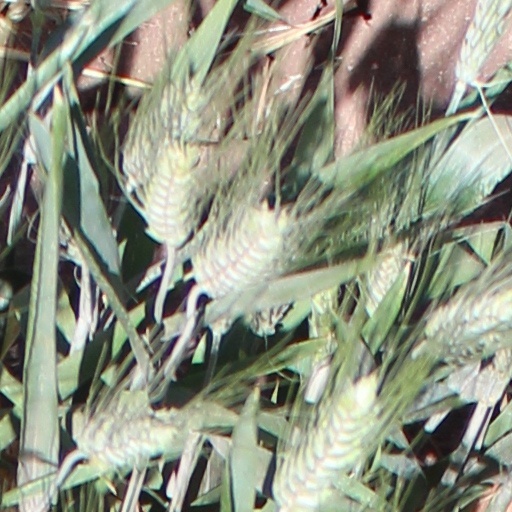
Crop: wheat